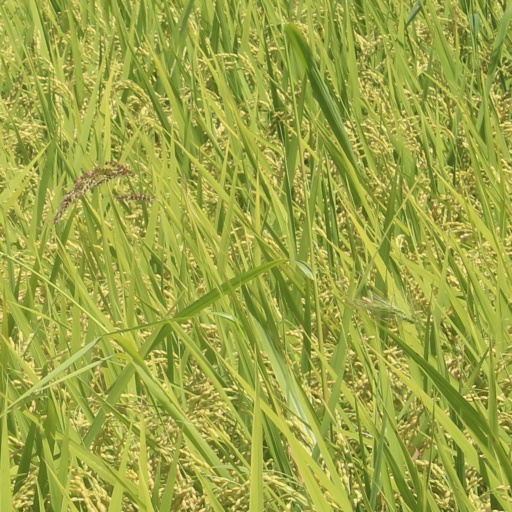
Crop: rice